Trams in Australia

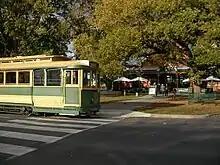
A heritage tram passes the Lake Wendouree Pavilion in Ballarat

Launceston had a municipal tram system from 1911 to 1952 with 29 trams.